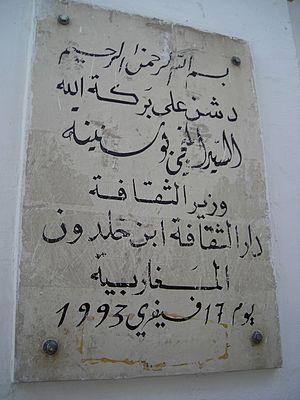
Maison de la Culture Ibn Khaldoun
La Maison de la culture maghrébine Ibn-Khaldoun de Tunis est un établissement culturel tunisien situé au numéro 19 de la rue Ibn-Khaldoun à Tunis.